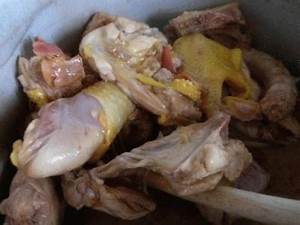
Label: chicken